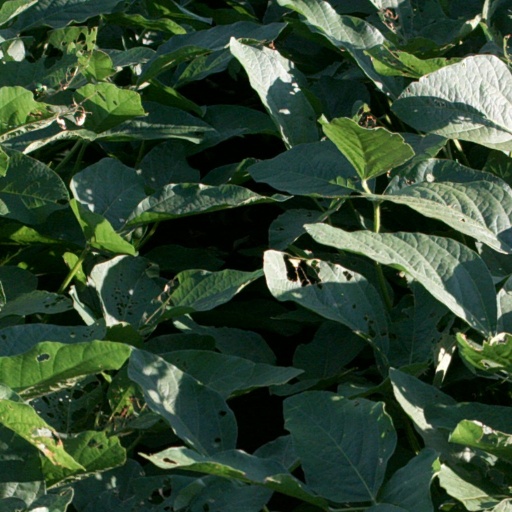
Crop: soybean